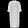
Label: Dress